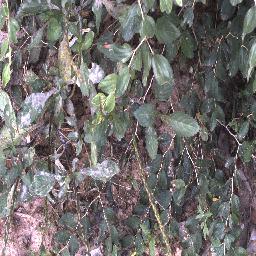
Label: chinee_apple